Indonesian cuisine

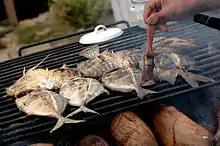
Grilling "ikan bakar baronang" in Mamuju, West Sulawesi

Vegetarianism is well represented in Indonesia, as a wide selection of vegetarian dishes and meat substitutes are served. According to a Euromonitor International survey conducted in 2018, Indonesia has the third-highest rate of vegetarianism growth. Dishes such as "gado-gado, karedok, ketoprak, tauge goreng, pecel, urap, rujak" and "asinan" are vegetarian dishes. However, dishes that use peanut sauce, such as "gado-gado, karedok" or "ketoprak", might contain small amounts of shrimp paste, called "terasi". Shrimp paste is also often used to add flavour to spicy "sambal" chili paste served with "lalap", assorted fresh vegetables. Fermented soy products, such as tempeh, "tahu" (tofu) and "oncom" are prevalent as meat substitutes and as a source of vegetable protein. In contemporary fusion cuisine, tempeh is used to replace meat patties and served as tempeh burgers.